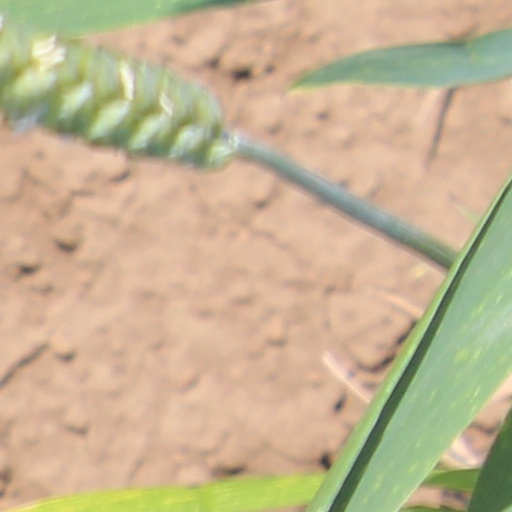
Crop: wheat